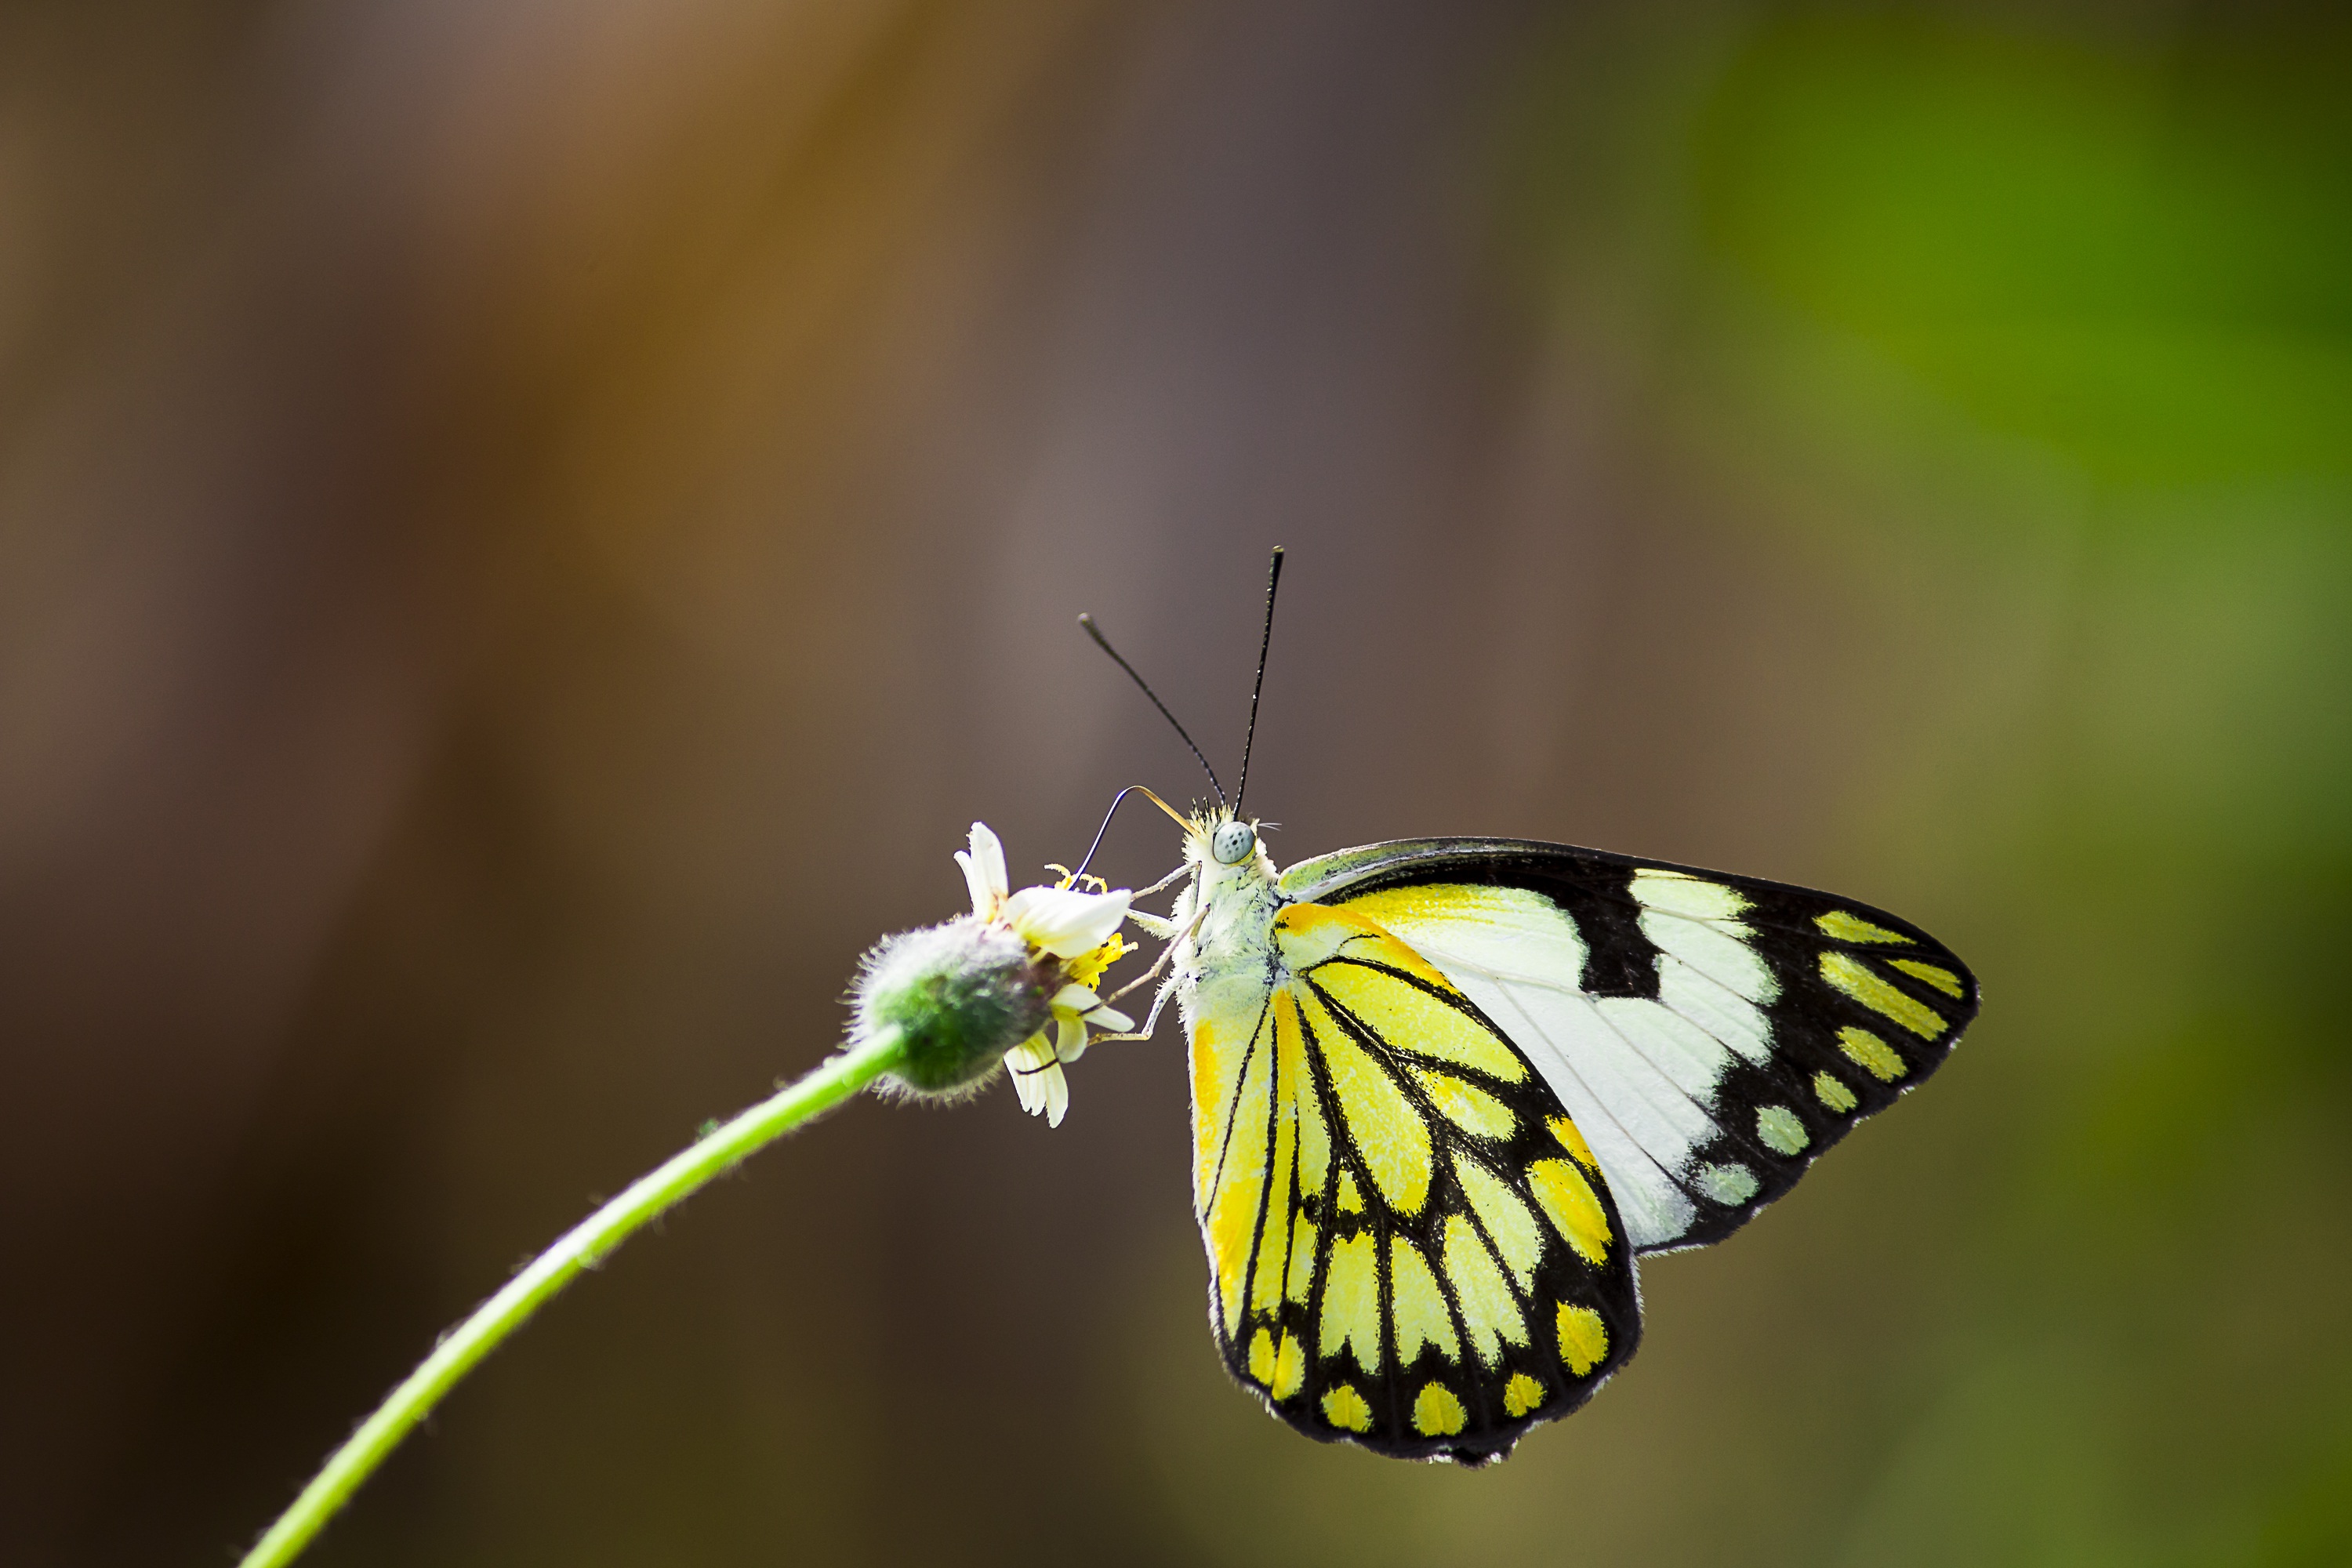
natural, plant, pollinator, insect, arthropod, butterfly, moths and butterflies, macro photography, wing, invertebrate, balance, wildlife, brush footed butterfly, plant stem, lycaenid, pieridae, terrestrial animal